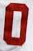
Number: 0